Jeff Hendrick

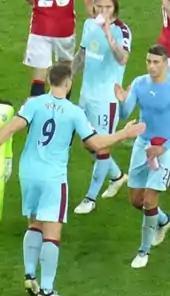
Hendrick "(wearing No.13)" after the match against Manchester United in October 2016

On 31 August 2016, Hendrick joined Premier League side Burnley for a club record £10.5 million fee on a three-year deal. He made his debut on 10 September, coming on as a 75th-minute substitute in a 1–1 draw at home to Hull City. He made his first start for Burnley on 17 September, playing the full 90 minutes in a 3–0 away defeat against reigning Premier League champions Leicester City. Nine days later, Hendrick netted his first goal for Burnley in a 2–0 home win over Watford with a header from a Steven Defour cross.